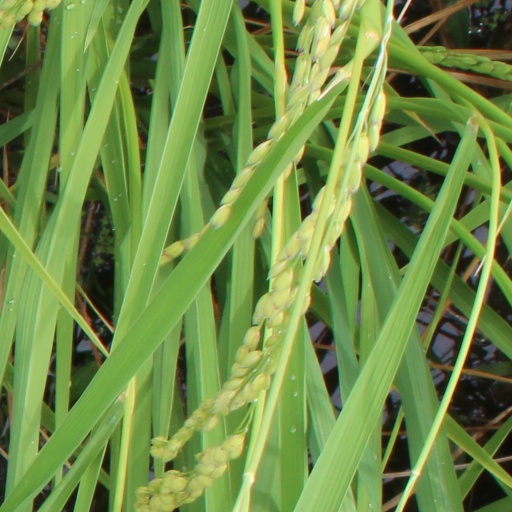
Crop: rice